Robert Clayton (engraver)

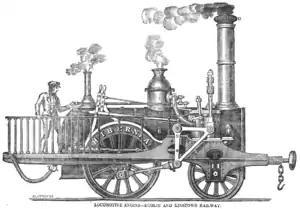
Hibernia locomotive

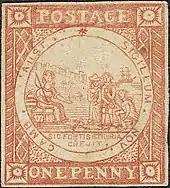
1850 red 1d stamp; the first issued in New South Wales. One of the "Sydney Views". Around the image is the text "Sigillum Nov. Camb. Aust." ("Seal of New South Wales") with the motto "Sic fortis Etruria crevit" ("thus mighty Etruria grew") underneath.

Later working with his brother Benjamin, Clayton contributed to the "Dublin Penny Journal" in 1834 and 1835. Also in 1835, he engraved a series of 13 "Views of Dublin and Kingstown Railway" after Andrew Nicholl. Clayton was a drawing teacher, and worked as a polisher of cut glass decanters. Walter G. Strickland describes Clayton as "idle and a ne'er-do-well" who appears to have been convicted of "forgery and uttering stamps" with his son, Thomas, in February 1834.